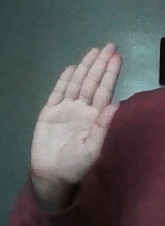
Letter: seen